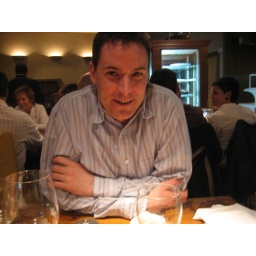
And no wonder, after a feed of the local delicacy (like spicy black pudding) followed by a HUGE plate of paella.